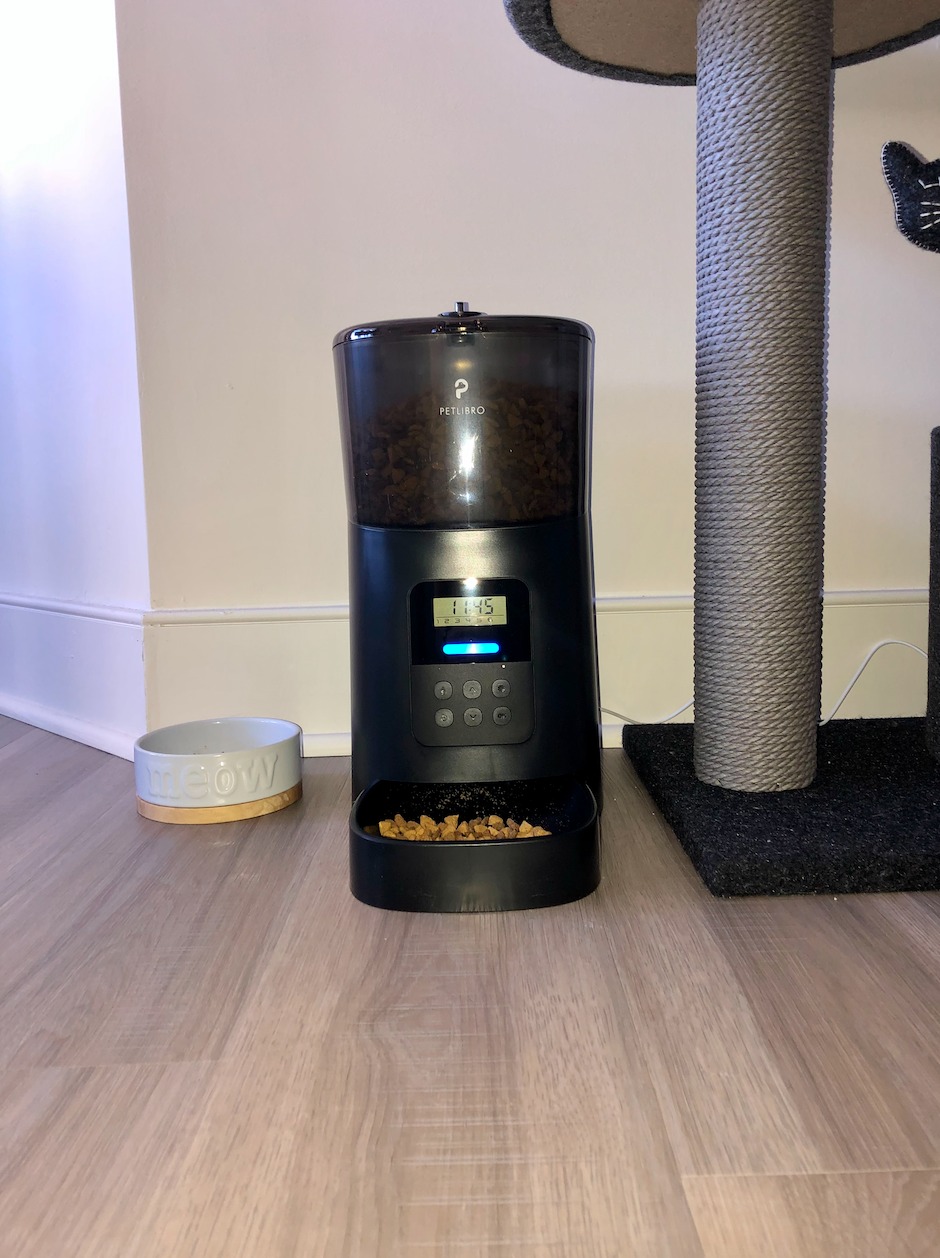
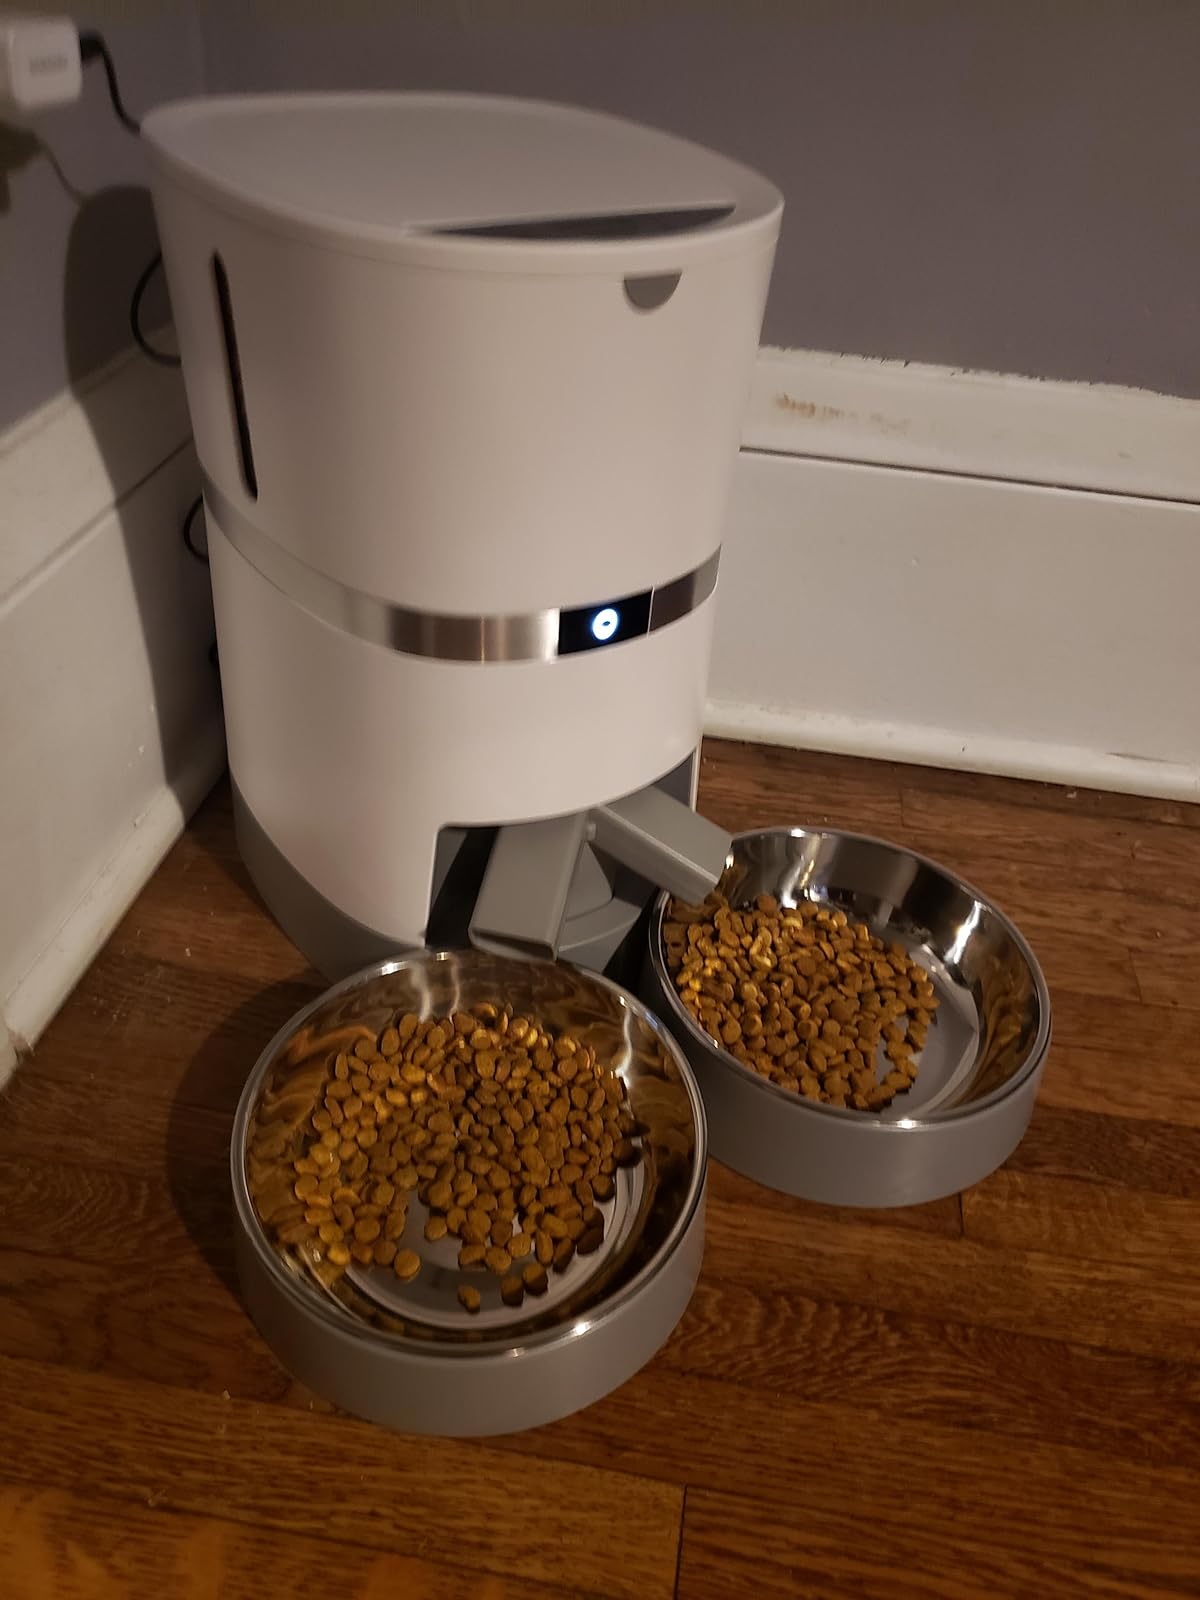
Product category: items_feeder
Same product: no